Johor Bahru Sentral station

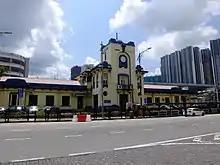

The old station of Johor Bahru under Johore State Railway was opened in 1909 in conjunction of completion of the final West Coast main link sector from Gemas to Johor Bahru after a 5 year construction starting in 1904. As there was no land access to Singapore yet at that time, Johor Bahru used to be the southernmost terminus for Federated Malay State Railways trains in Malay Peninsular states. However FMSR has been running a combined trains and ferry services between both peninsular railway networks and Singapore Government Railways network. Both Johore Government Railways and Singapore Government Railways has been integrated under FMSR administration on 1912.